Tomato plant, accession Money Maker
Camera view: bottom (45 deg); turntable rotation: 330 degrees
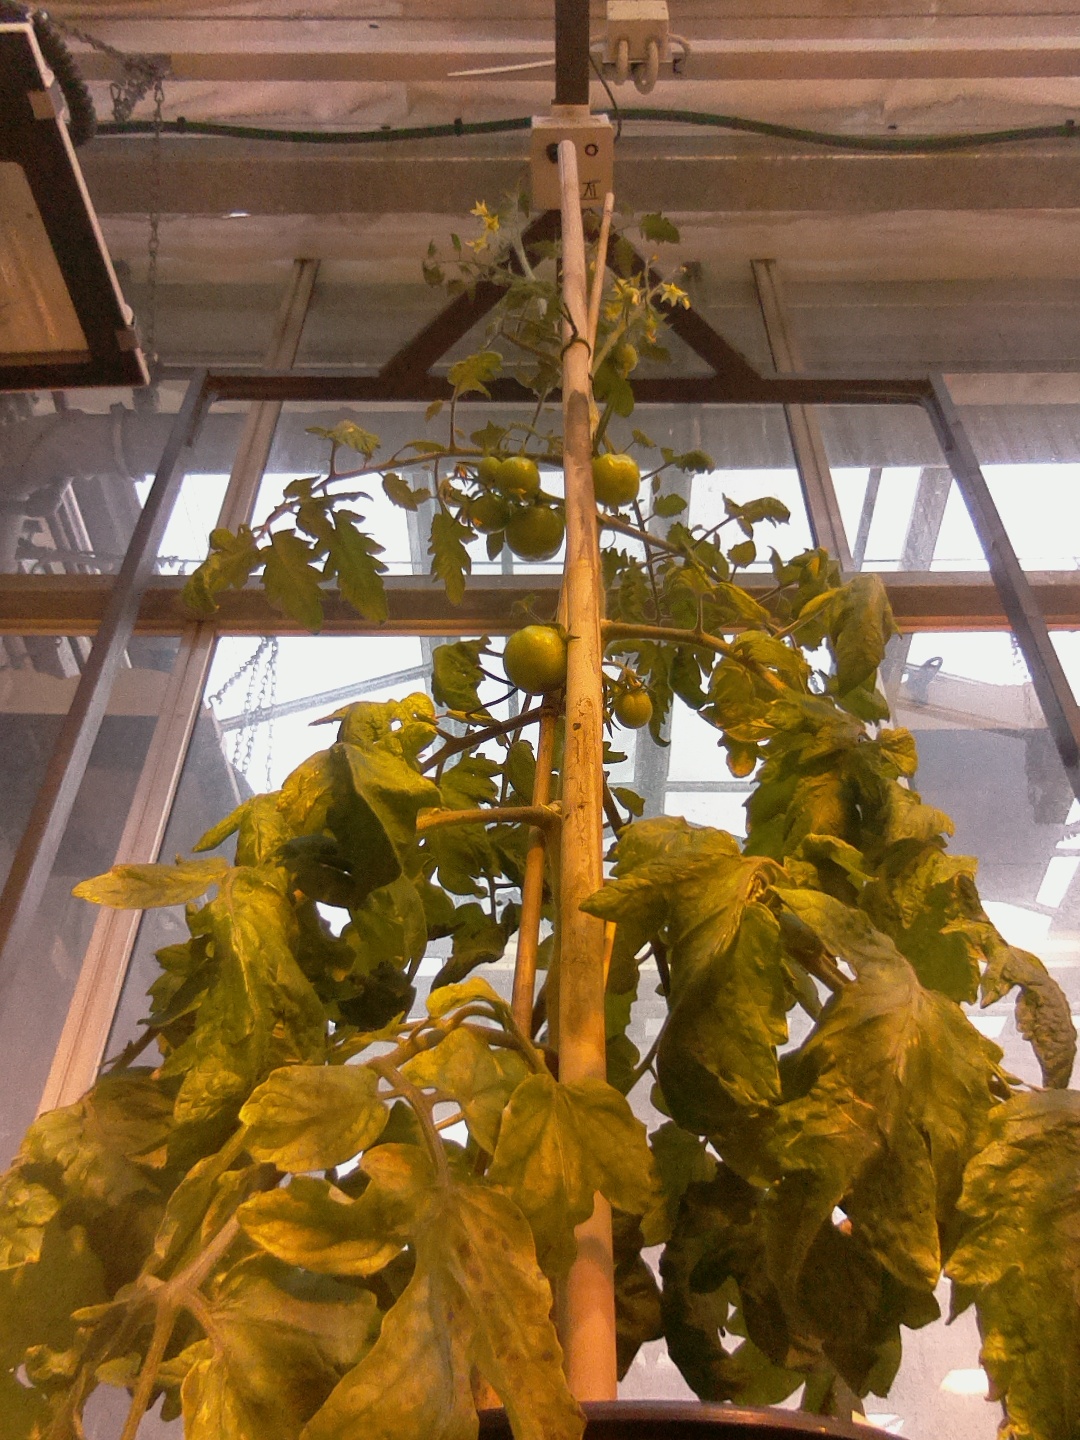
BBCH growth stage 73: 30%-40% of final fruit size